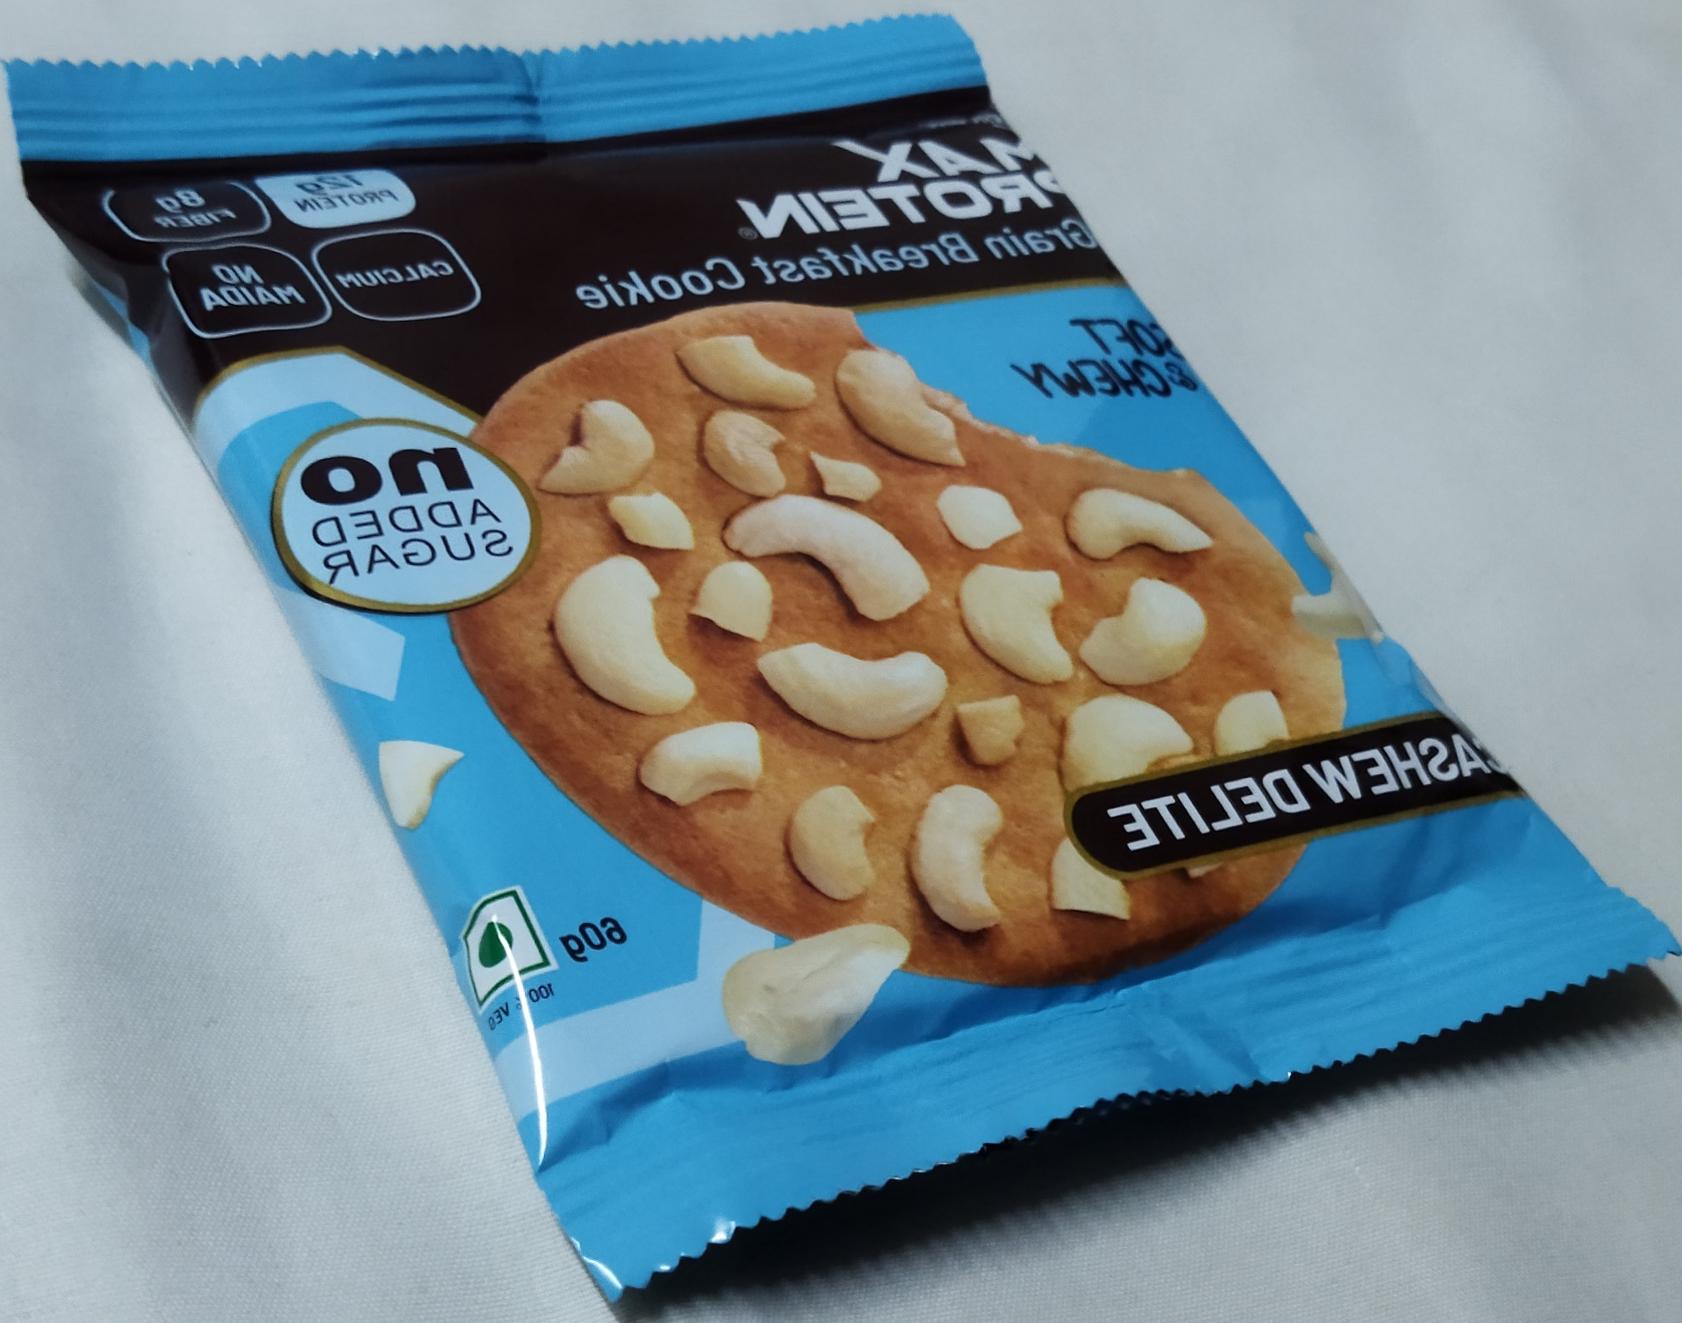
Label: plastics